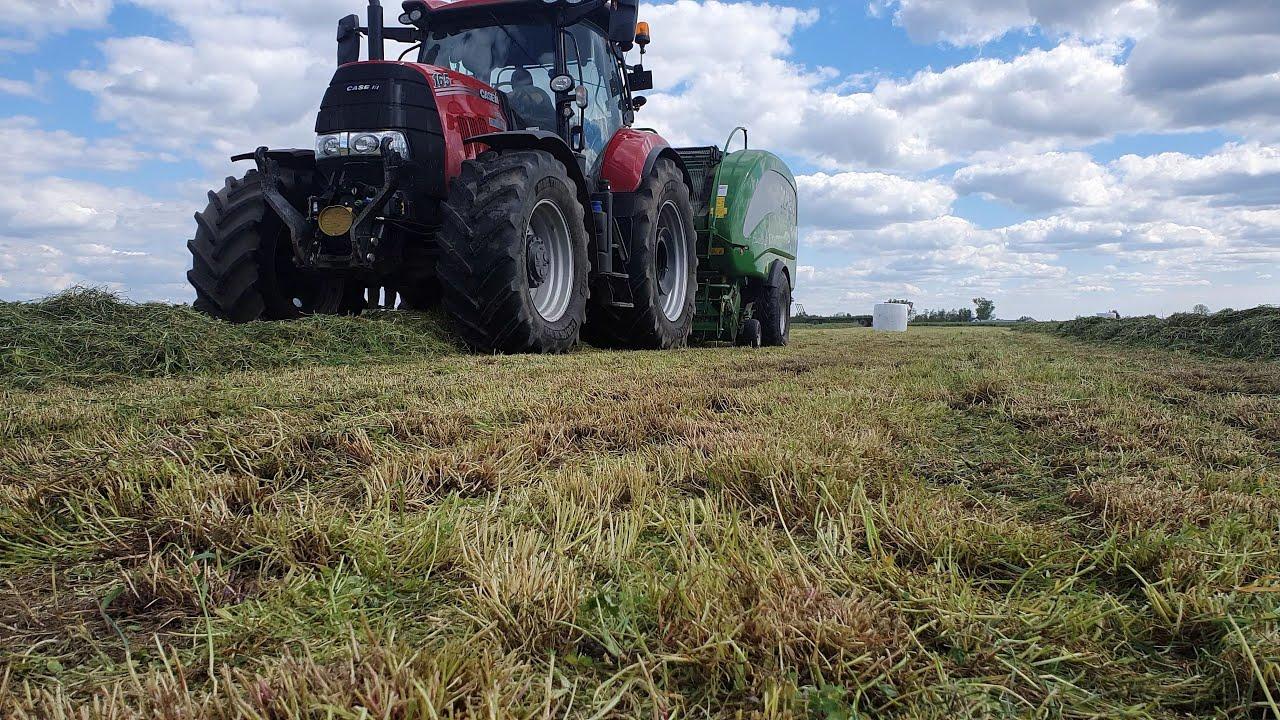
Mashine ya kisasa aina ya trekta ambayo ina matairi mapana ambayo kwa nyuma imefungwa mashine yenye kitako inayokata nyasi ndefu, na kuzihifadhi katika sehemu maalumu ili kuandaa mashamba kwajili ya kilimo.